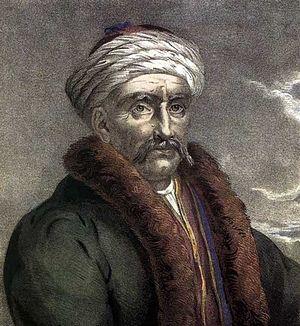
Panoútsos Notarás est un homme politique grec.